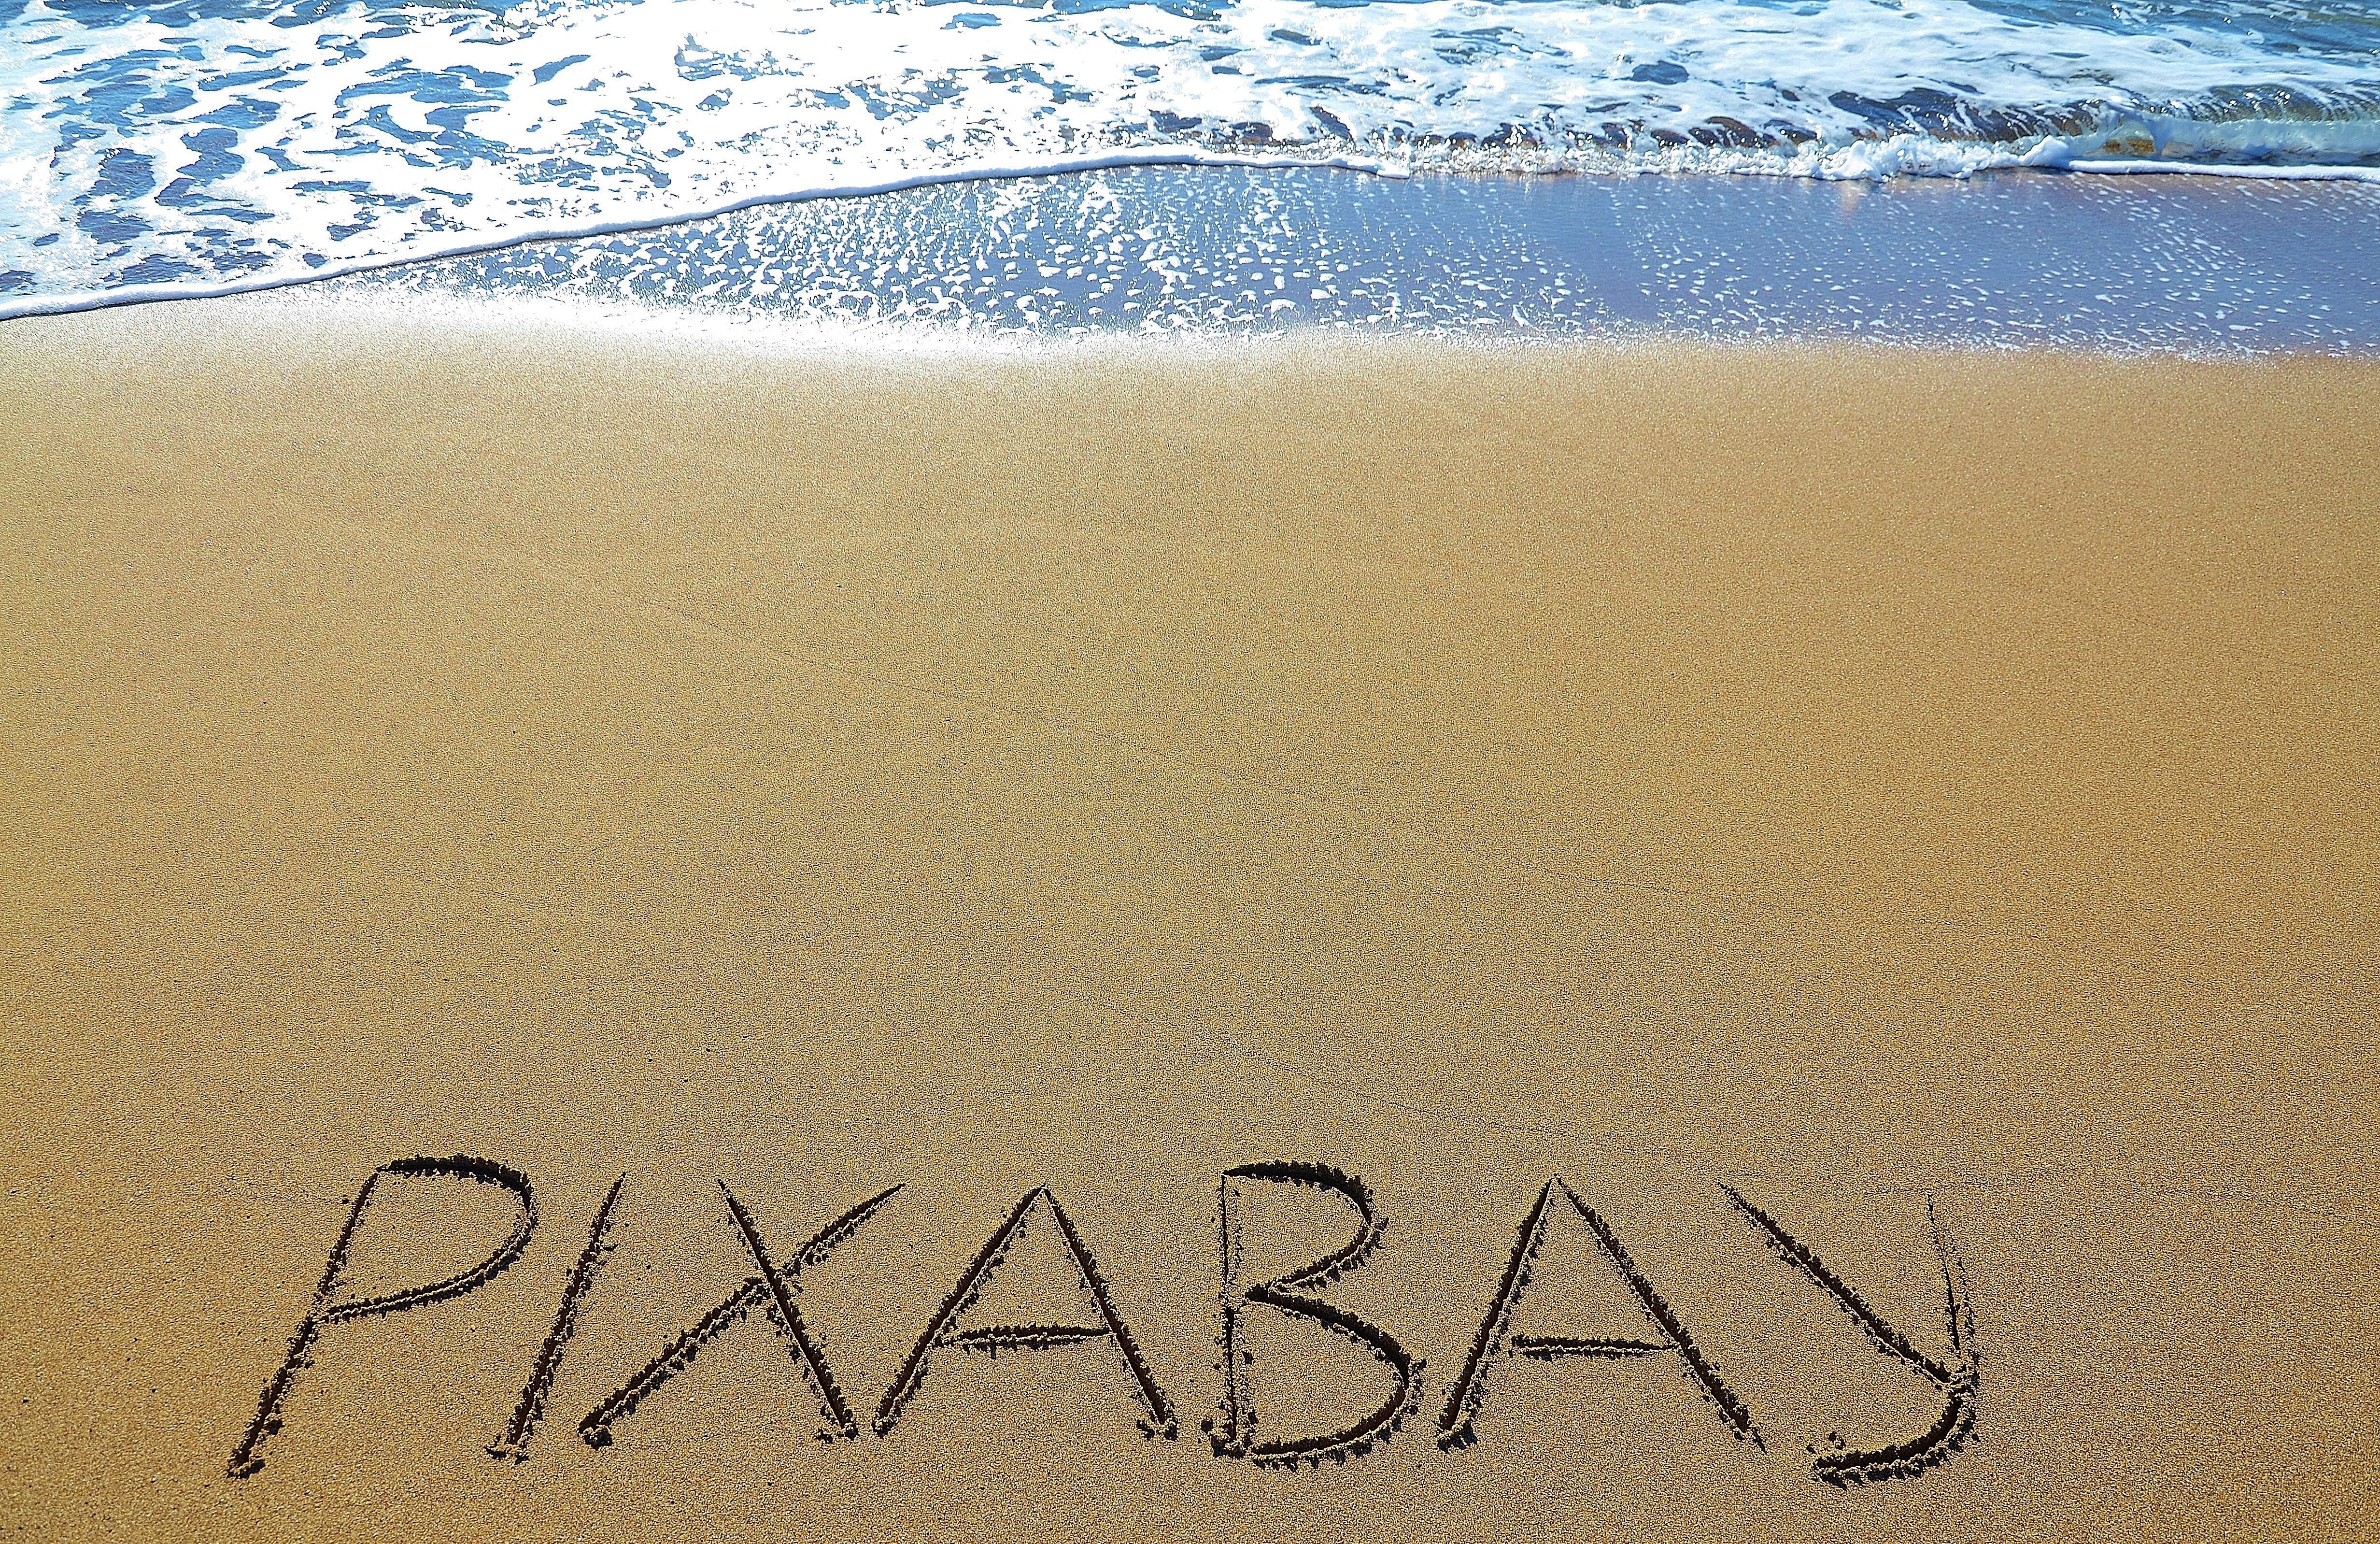
beach, sea, water, sand, ocean, sunlight, summer, love, spring, reflection, macro, tourism, material, outside, background, beach sand, pixabay, natural environment